Agricultural Research Service (ICAR, India)

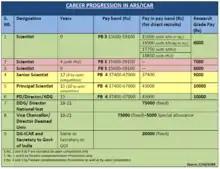
Career progression in Agricultural Research Service

The recruits through the ARS Examination are designated as ′ARS′ or 'scientist'. The post of entry level ARS or Scientist is same with Jr. Class I cadre of Central government. The initial pay is fixed after granting advance increments for higher qualification, with PhDs getting the highest salary.